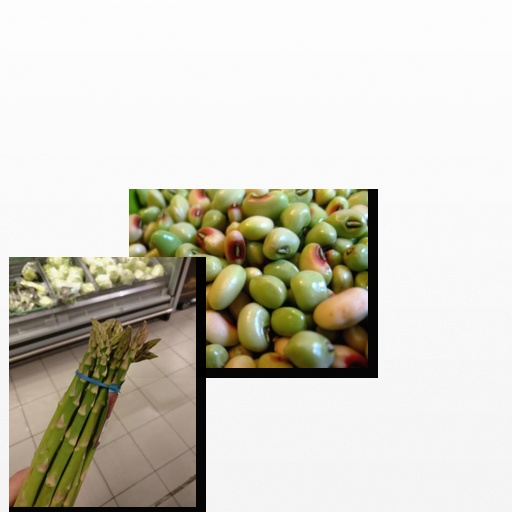
Food items: peas, asparagus